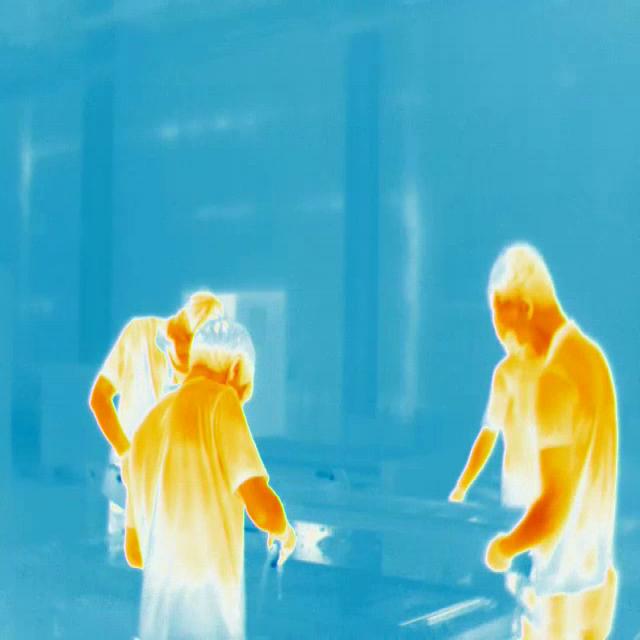
Detected objects:
label: person
label: person
label: person